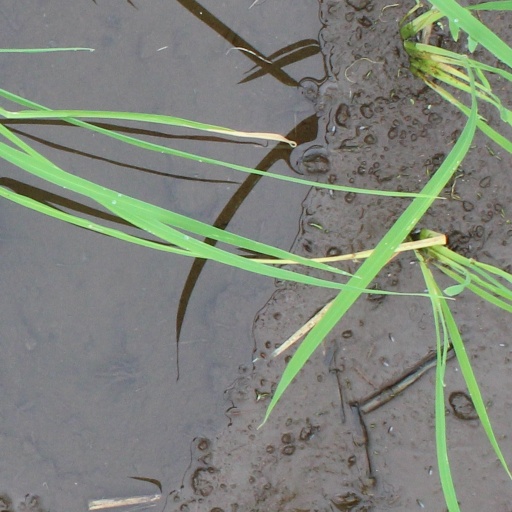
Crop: rice